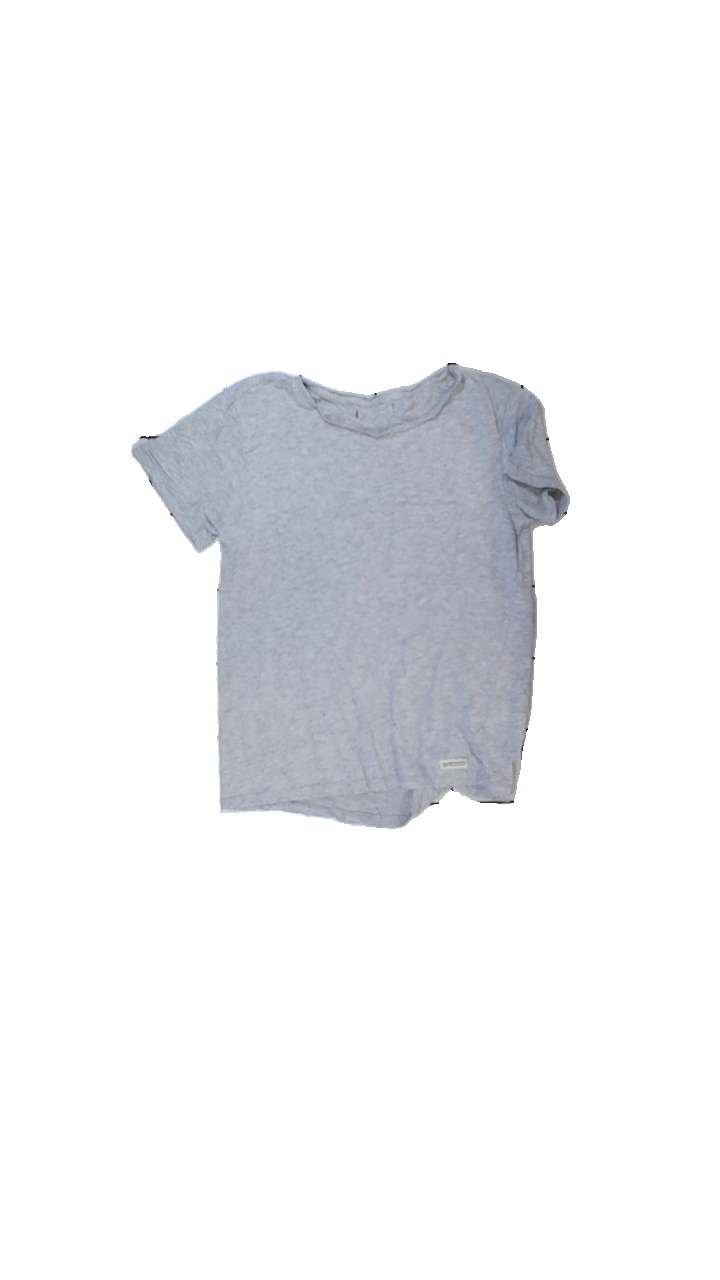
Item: T-shirt (Unisex)
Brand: Lager 157
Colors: Grey
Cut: Regular, Cropped
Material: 100% cotton
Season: All
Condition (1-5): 3
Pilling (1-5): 4
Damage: crooked seam
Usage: Recycle
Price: <50